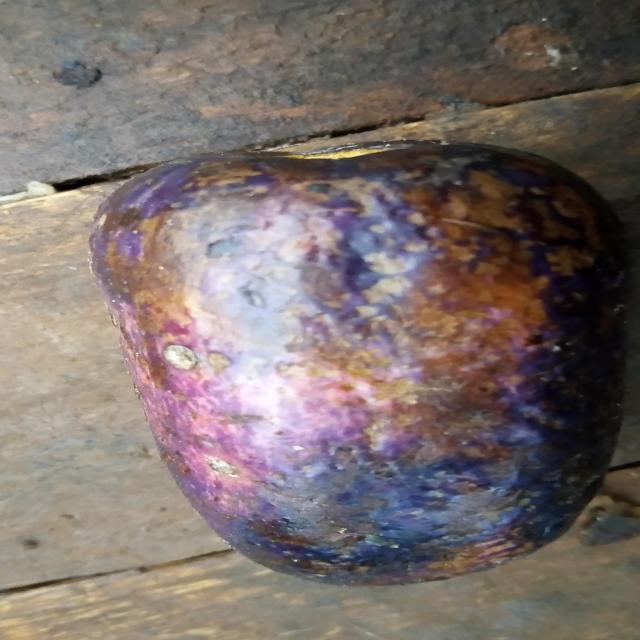
Plum grade: bruised